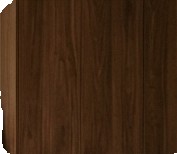
Surface category: cabinetry